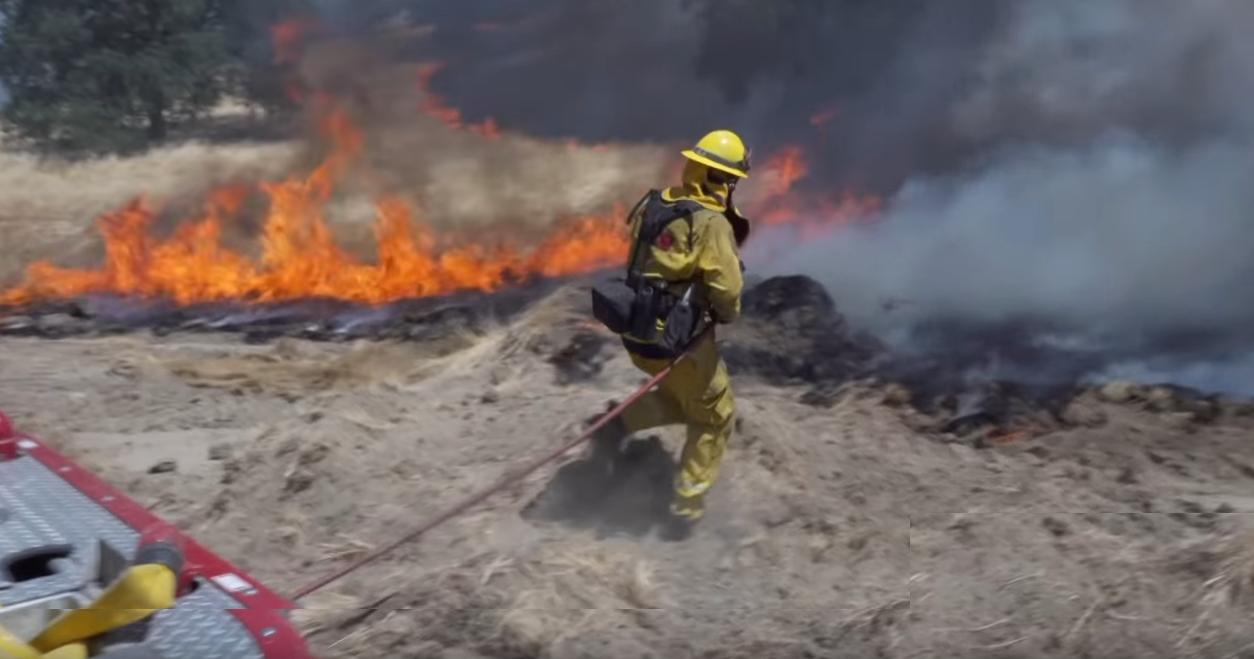
Fire: yes
Smoke: yes